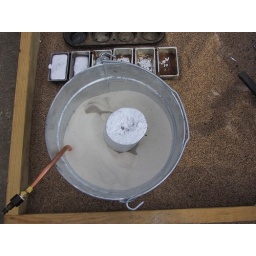
The casting still in the fluid sand bed